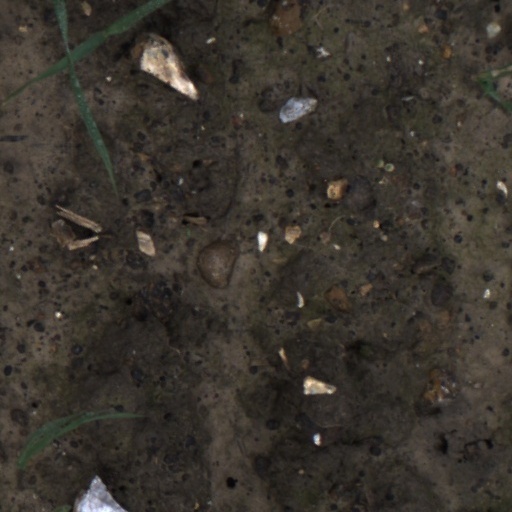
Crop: wheat